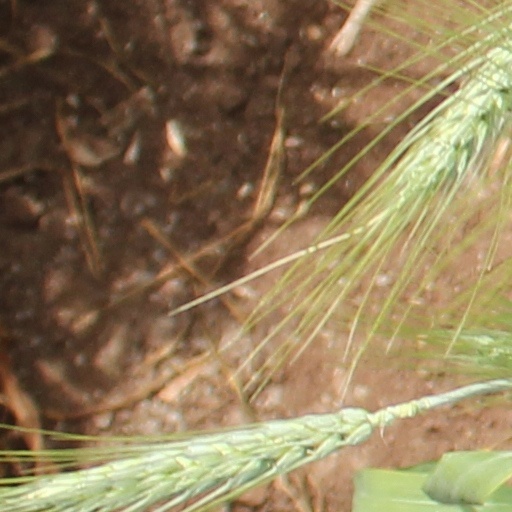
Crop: wheat